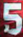
Number: 5